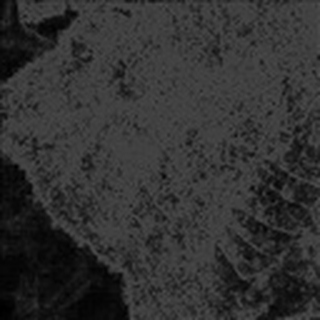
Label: cotton_bacterial_blight